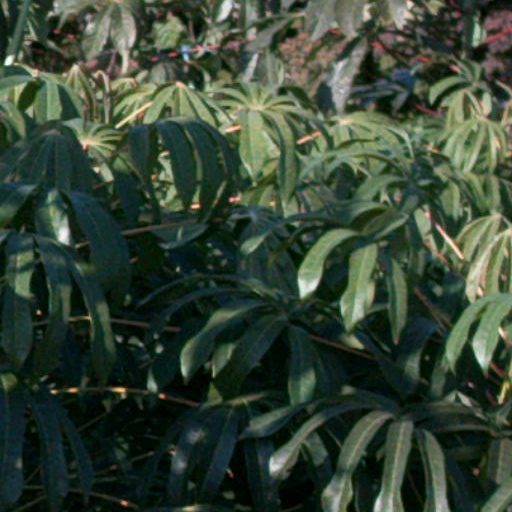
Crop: cassava